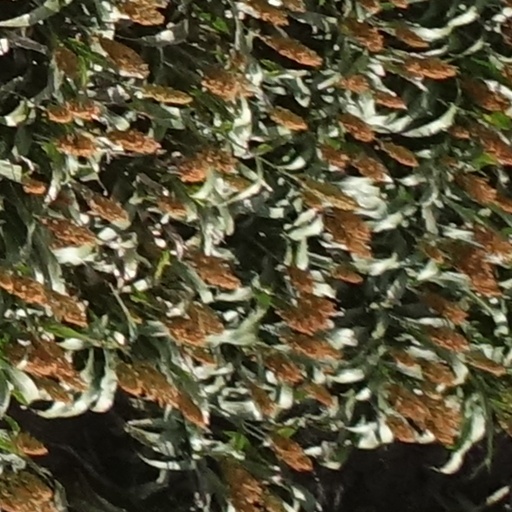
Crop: sorghum